Question: Where are the trees?
Tambaya: A ina bishiyu suka?
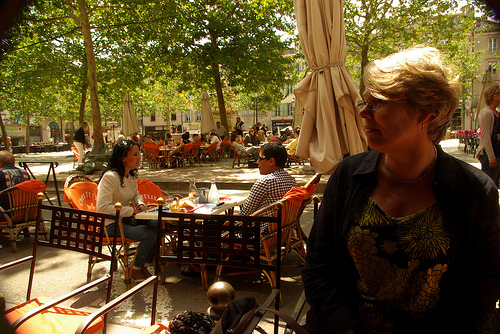
Answer: In a dinner patio.
Amsa: A ciki falon cin abinci.